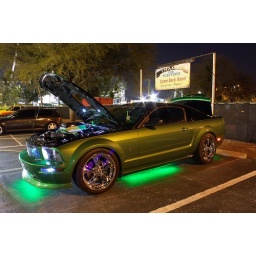
The car was simply awesome, black nickel all over the engine!